IAI Arava

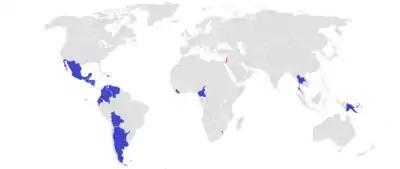
IAI Arava operators

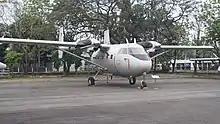
IAI Arava displayed at the Royal Thai Air Force Museum

"TL7-1/22" IAI Arava 201" (S/N: 56) - Owned by the Royal Thai Air Force at the Royal Thai Air Force Museum in Bangkok Don Muang Int'l Airport.